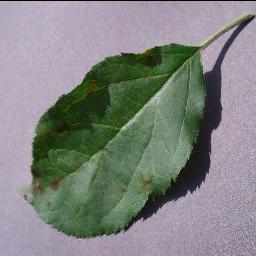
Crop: apple
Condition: scab